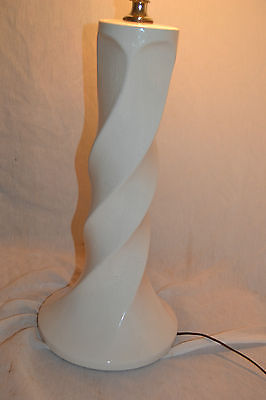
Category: lamp